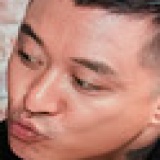
ca sĩ Tuấn Hưng